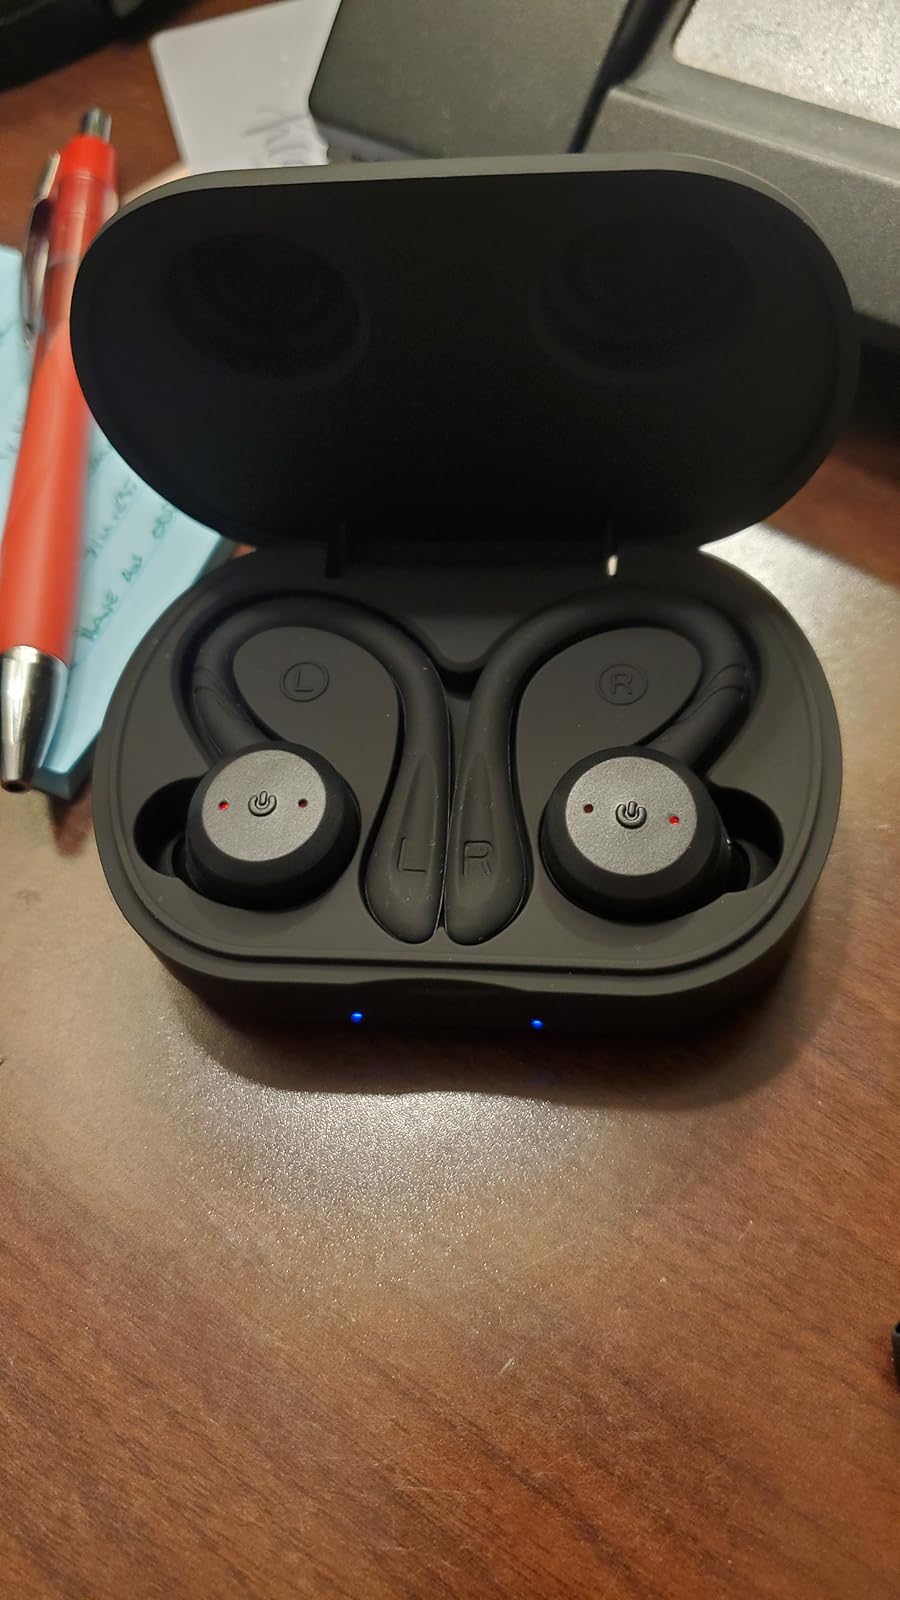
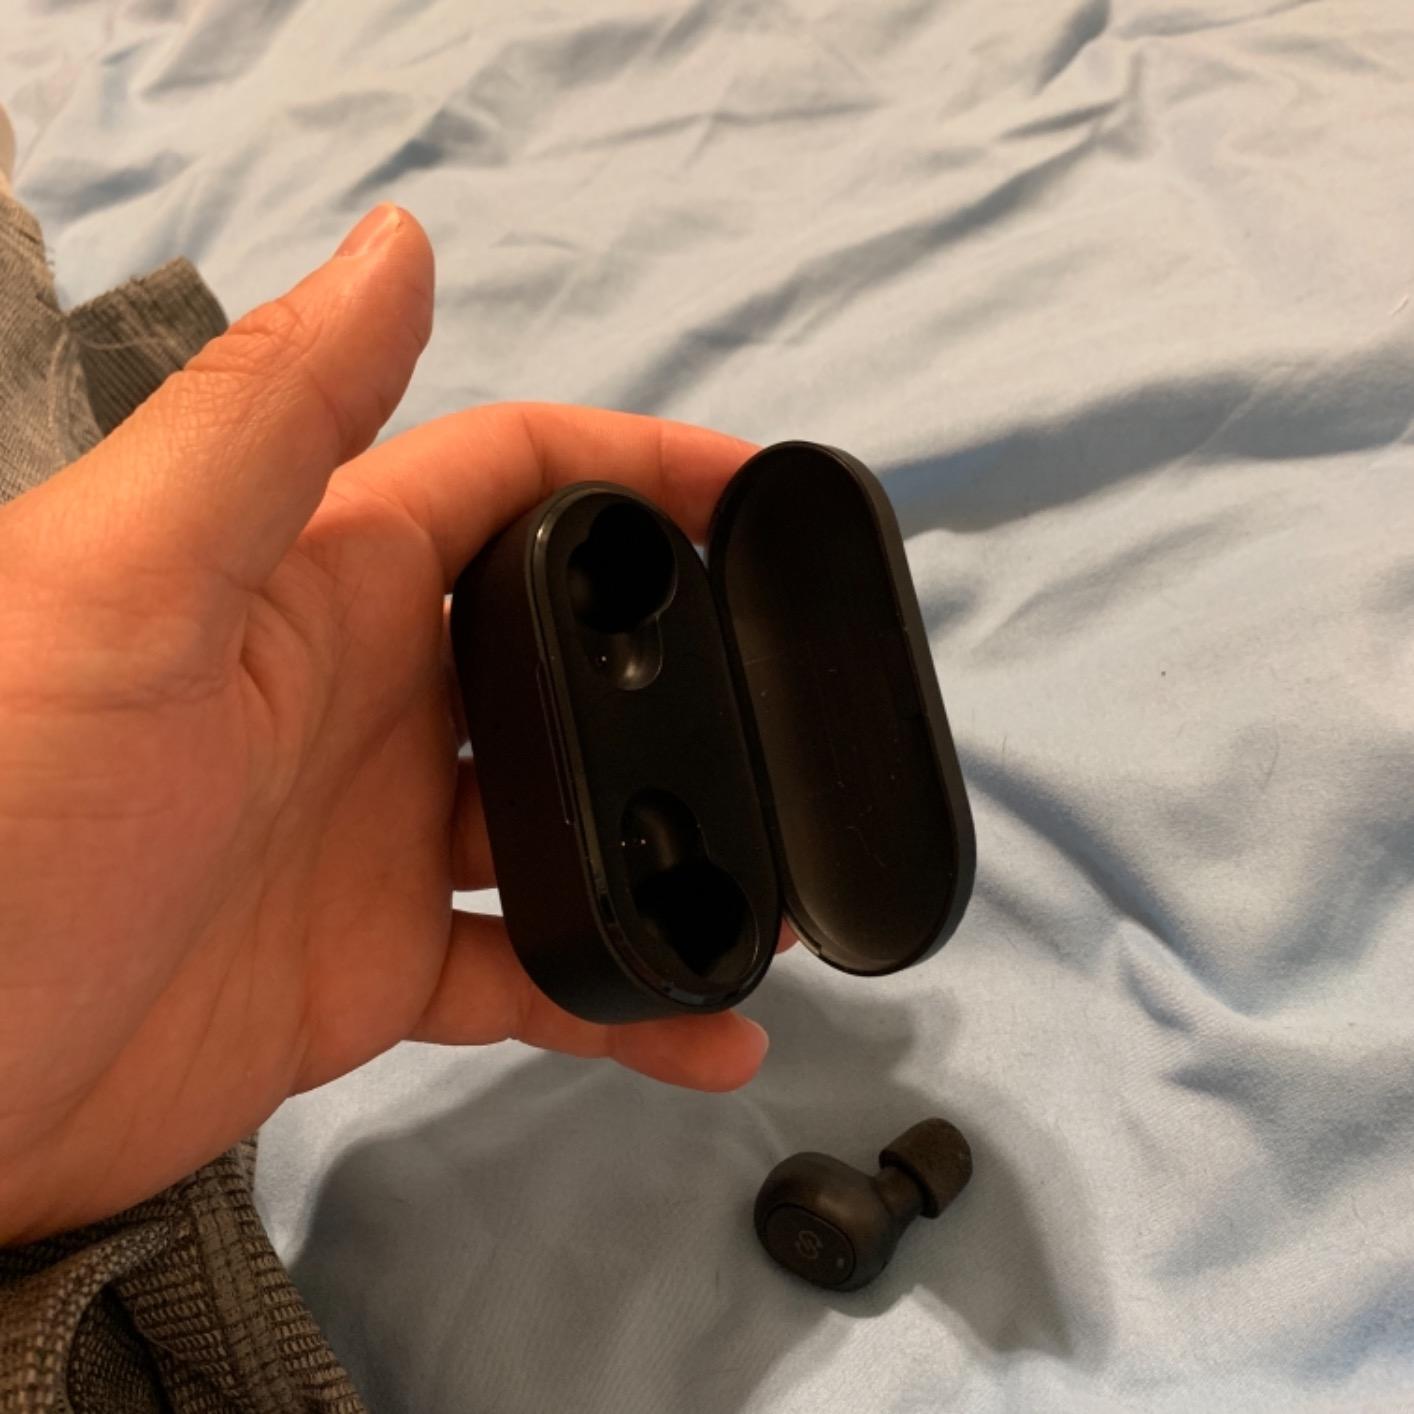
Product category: earbuds
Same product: no